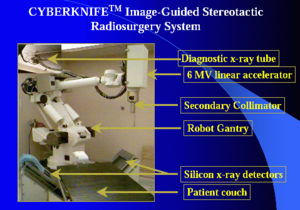
Le système de radiochirurgie robotisée CyberKnife, commercialisé par la société Accuray, permet de traiter des tumeurs, cancéreuses ou non, dans tout le corps, notamment du cerveau, du rachis, du poumon, de la prostate, du foie et du pancréas. Le traitement consiste en l'administration à la tumeur d'une dose élevée de rayons sous forme de faisceaux avec une grande précision.